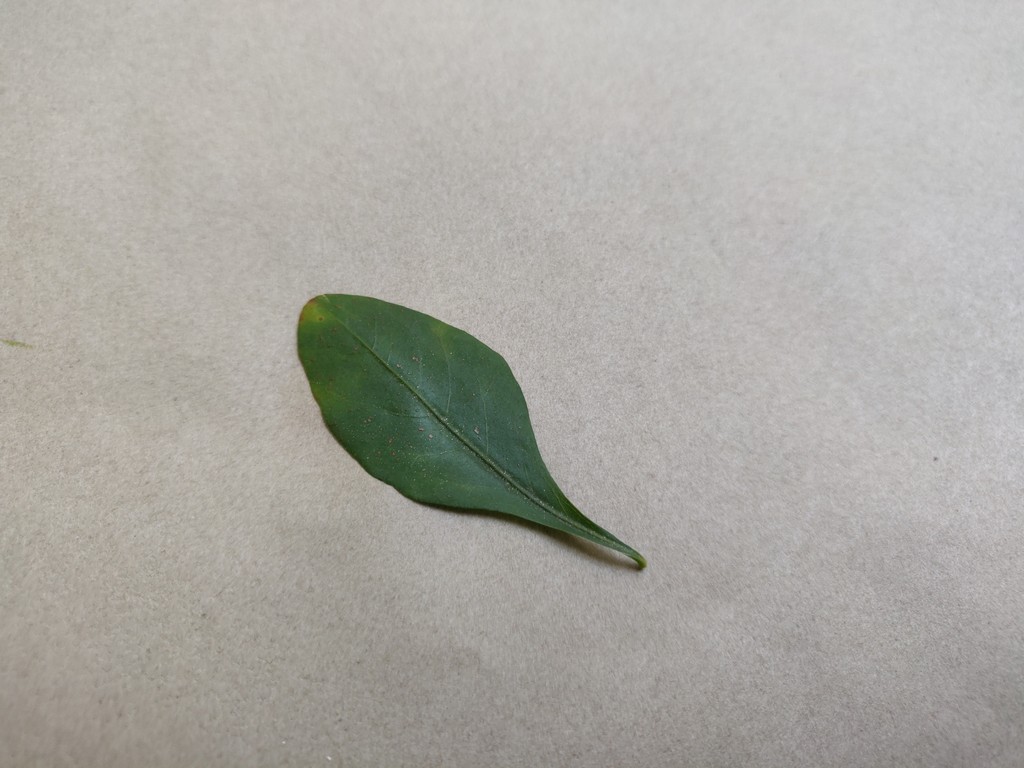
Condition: Unhealthy
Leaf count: single
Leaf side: front